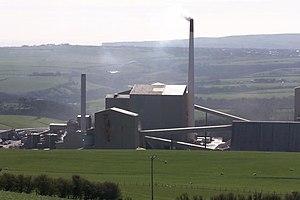
La mine de Boulby est une mine souterraine de potasse située en Yorkshire du Nord au Royaume-Uni. Son gisement a été découvert en 1969. Sa production a débuté en 1973. Elle est la seconde mine la plus profonde d'Europe, après la mine de Pyhäjärvi, avec une profondeur de 1 400 m.